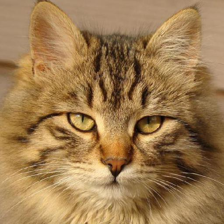
Label: animals